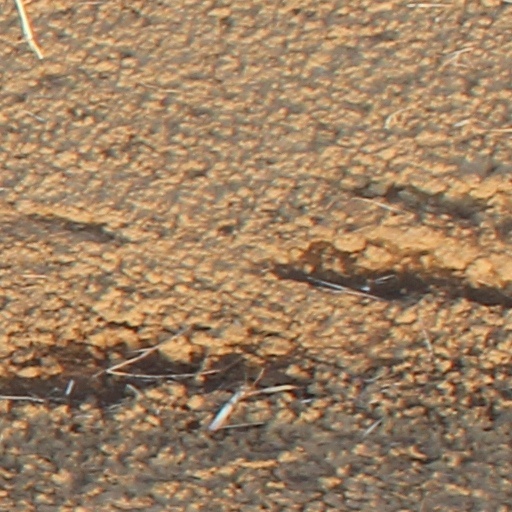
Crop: wheat